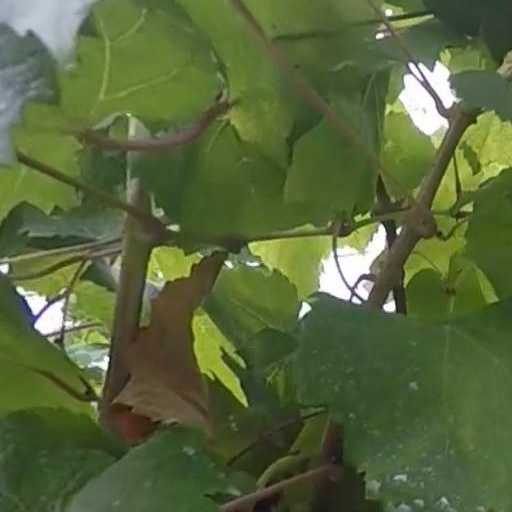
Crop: grape